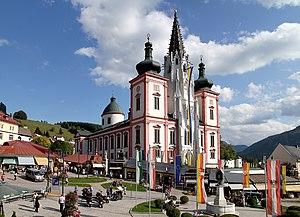
La basilique de Mariazell est le plus important lieu de pèlerinage de l'Autriche, ainsi que l'un des principaux sites de pèlerinages de l'Europe. À l'intérieur de l'église, une image miraculeuse en bois de la Vierge Marie est honorée.